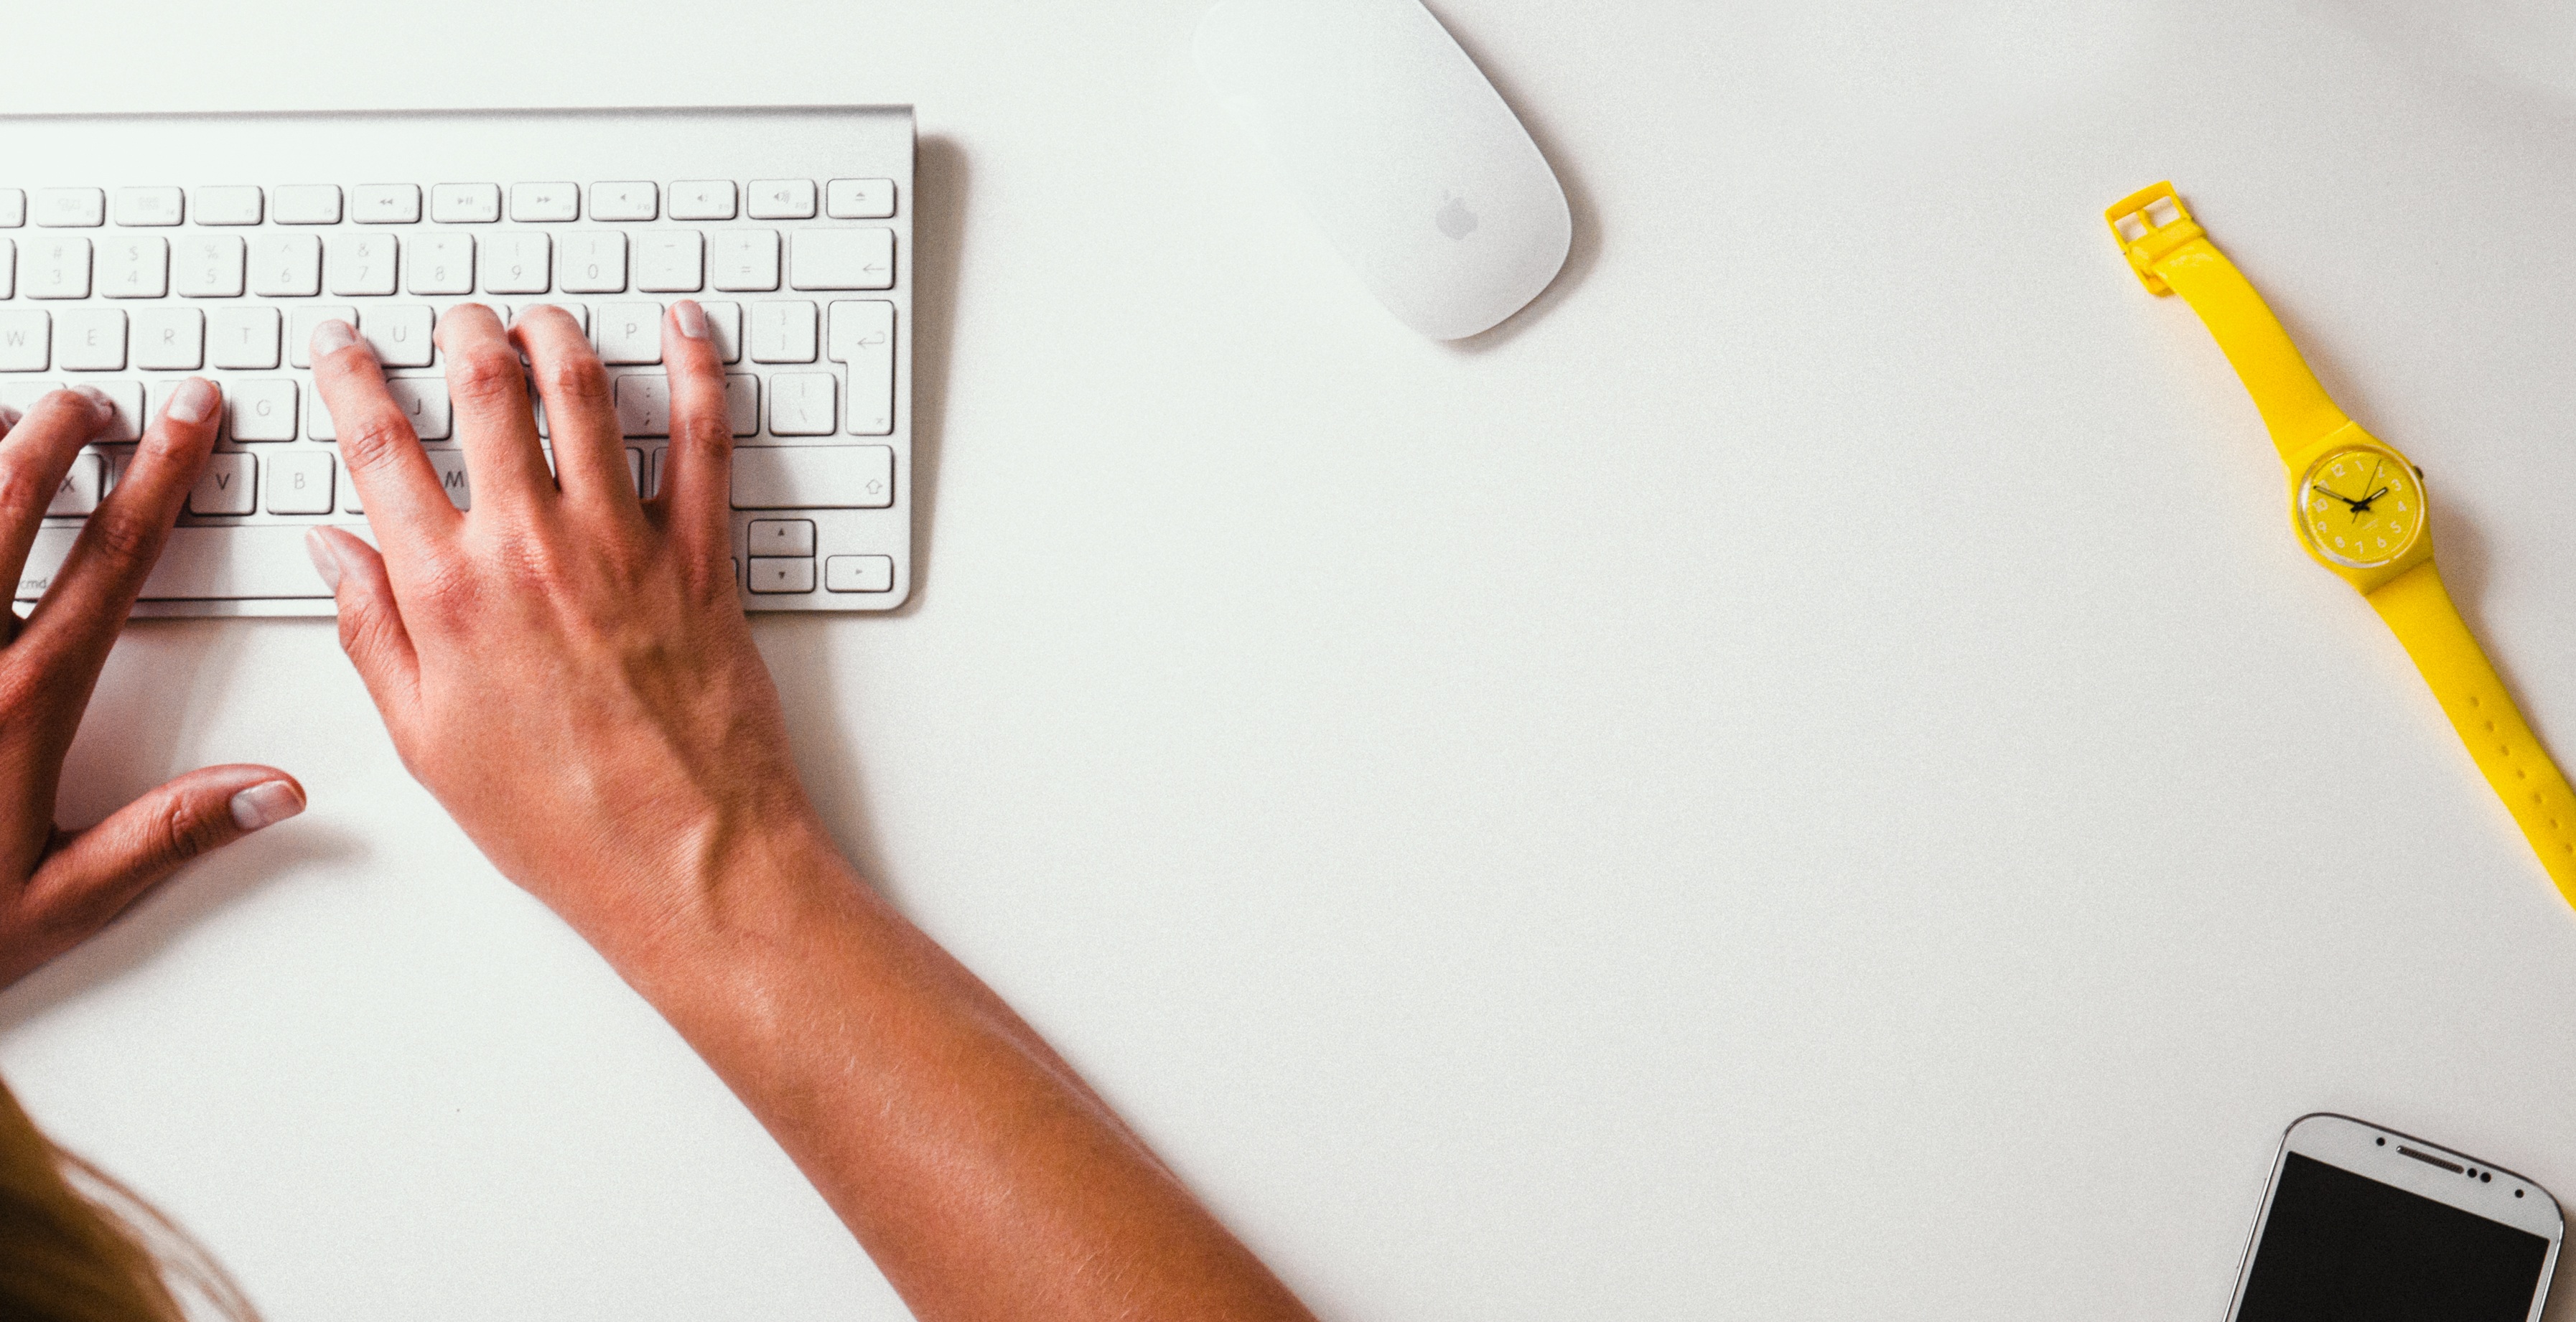
desk, writing, hand, typing, keyboard, finger, workspace, glasses